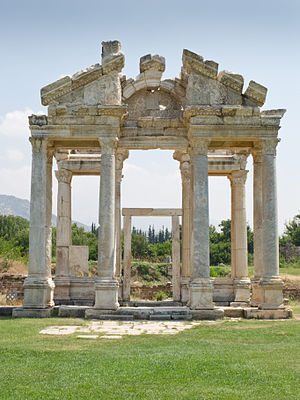
Tetrapylon
Tetrapylon i Afrodisias.
En Tetrapylon er et fire-sidet monument, der forekom hyppigt i romersk arkitektur. Dens grundform er normalt kvadratisk, men kan også som Arco dei Gavi i Verona, være rektangulære og have smallere sidepassager. De blev bygget som landemærker ved vigtige vejkryds eller på geografisk/kulturelt vigtige mødesteder, som triumfbuer eller slet og ret et kunstnerisk/æstetisk ornamenteret bygningsværk. Af kendte tetrapyla kunne eksempelvis nævnes; Galeriusbuen i Thessaloniki, Janusbuen i Rom, den i Palmyra og Afrodisias.